Timeline of the impeachment of Andrew Johnson

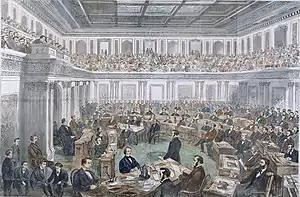

Andrew Johnson became the first president of the United States to be impeached by the United States House of Representatives on February 24, 1868 after he acted to dismiss Edwin Stanton as secretary of war in disregard for the Tenure of Office Act.